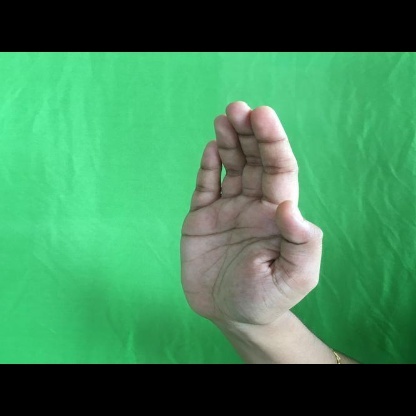
Mudra: Sarpasirsha